Church of St. Peter and St. Paul, Plateliai

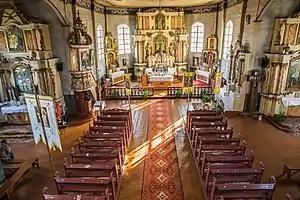

At the beginning of the 18th century, Plateliai Town was greatly damaged by war and fire. In the middle of the century, Juozapas Vaitkevičius was assigned there as the parish priest. He organised the building of the Plateliai and Beržoras churches.